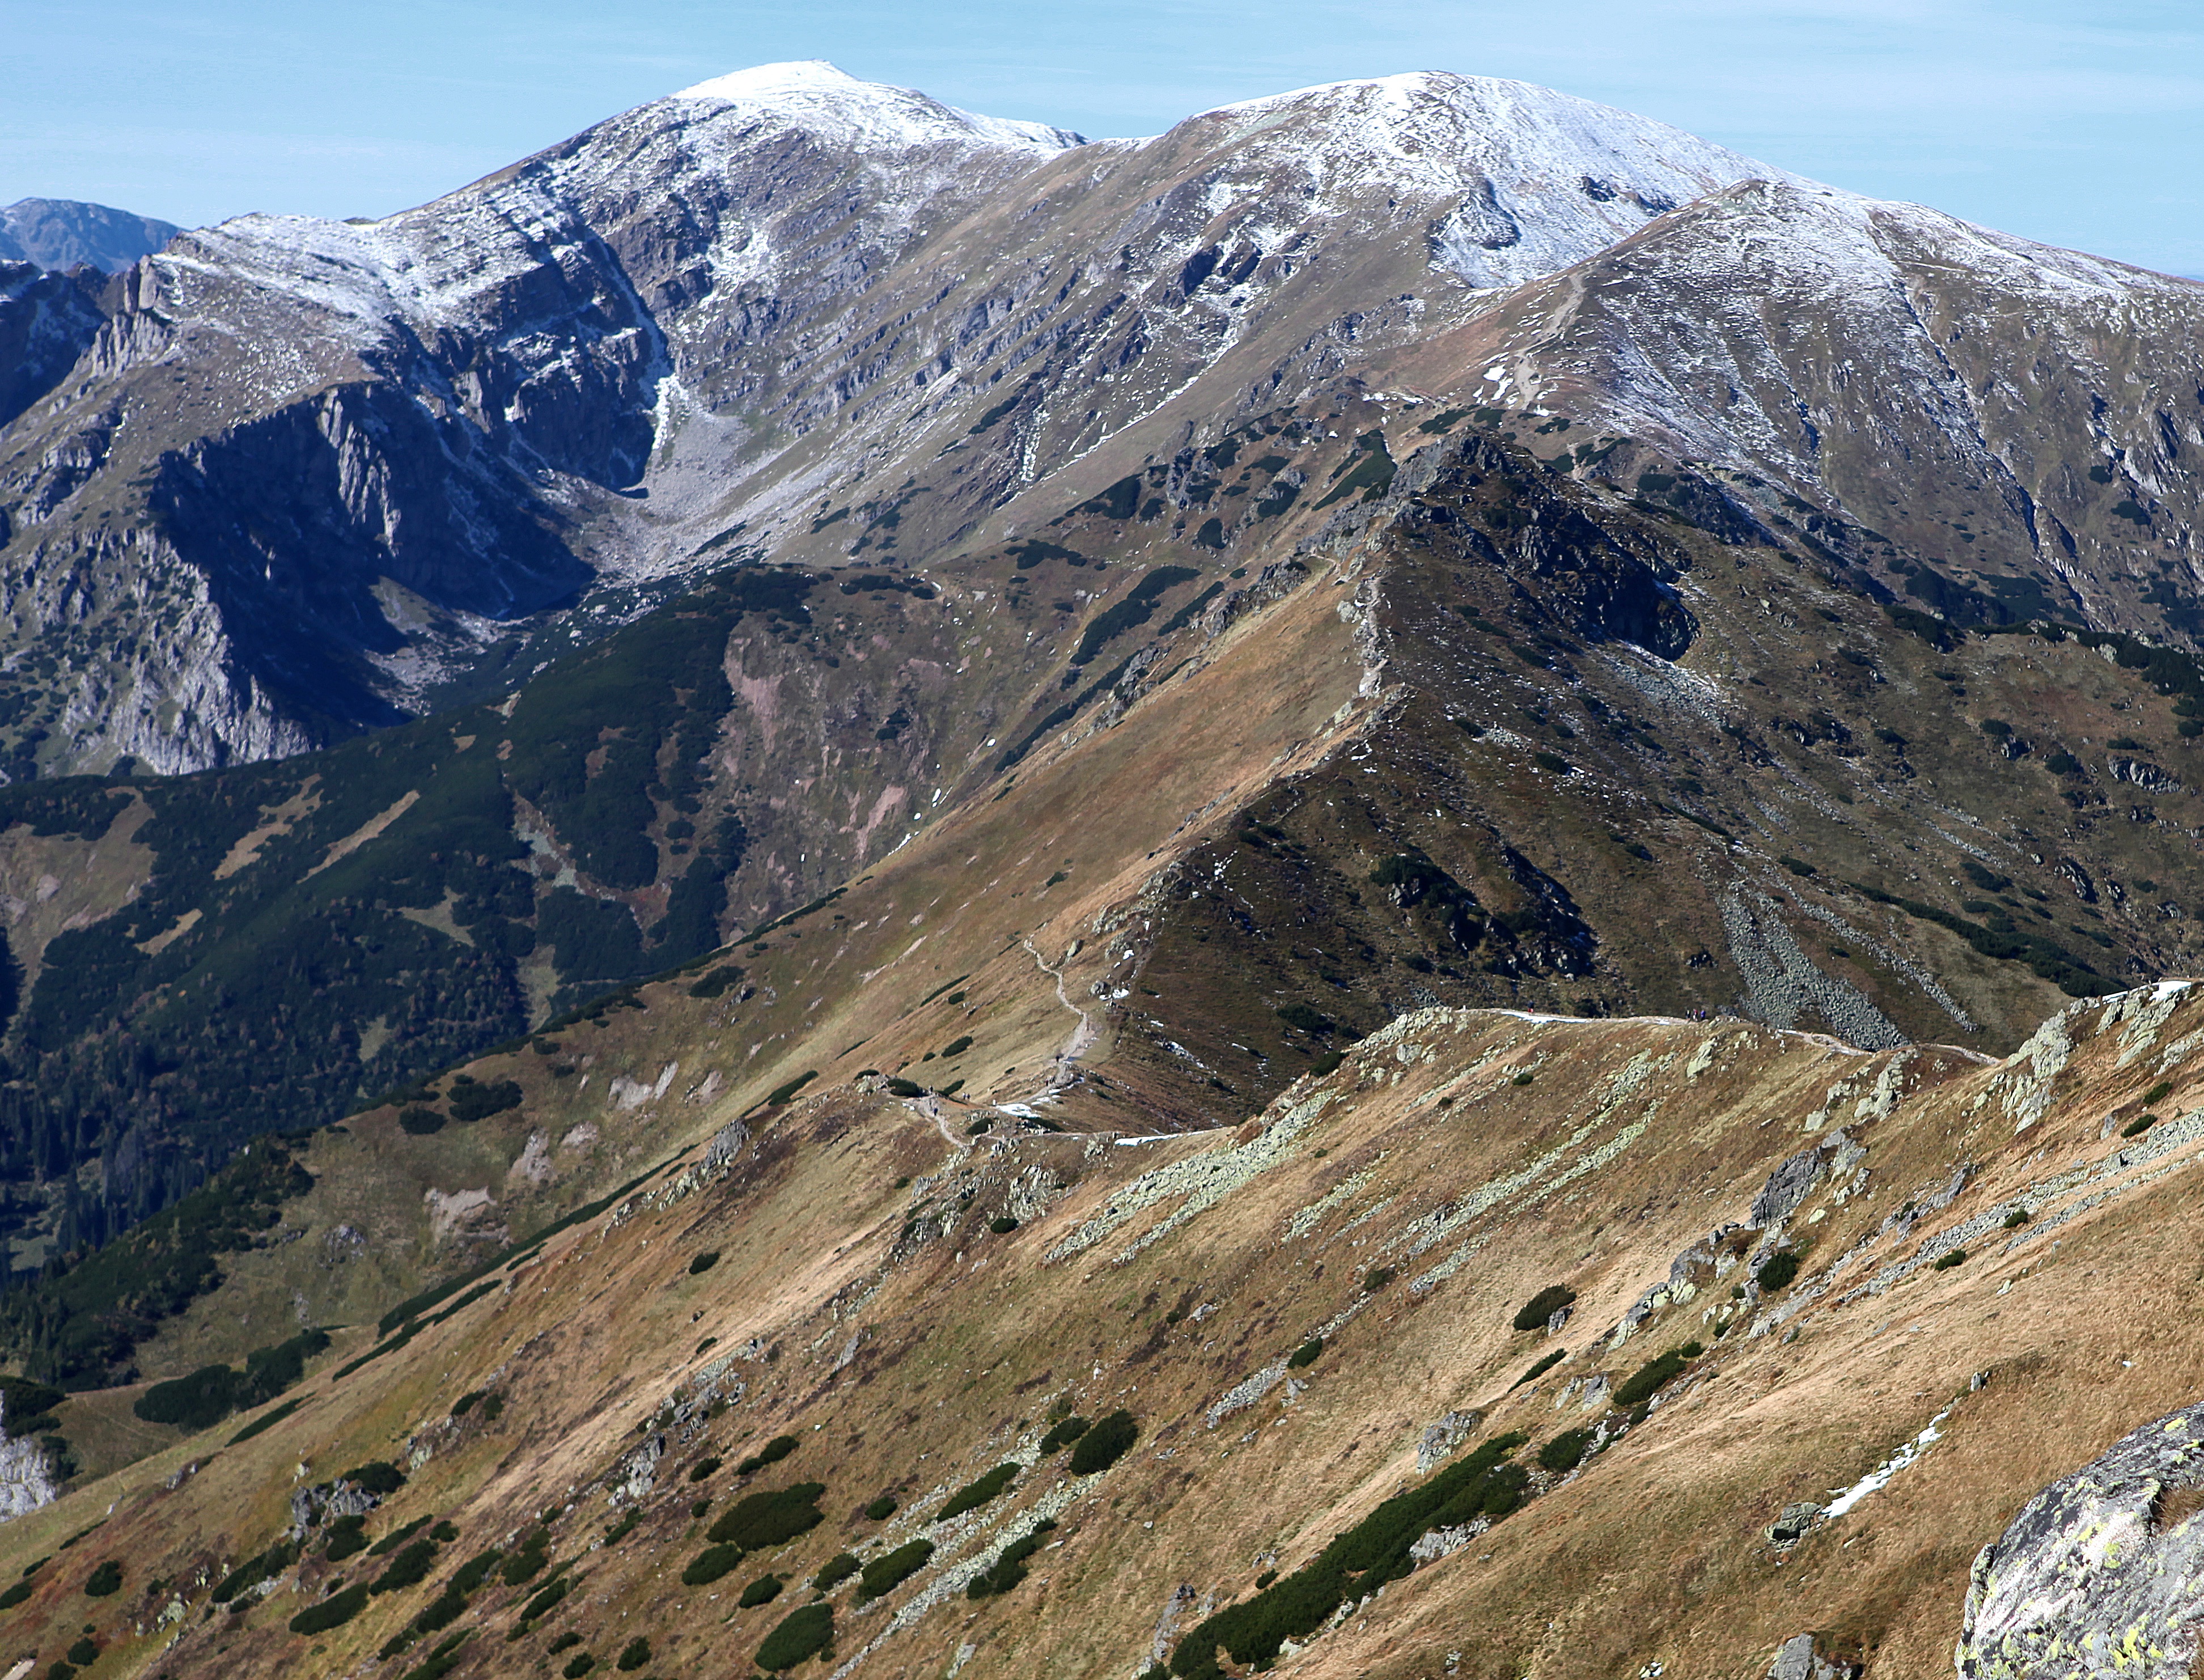
nature, wilderness, walking, mountain, hiking, hill, adventure, valley, mountain range, direction, autumn, ridge, summit, rocks, geology, mountains, alps, backpacking, plateau, fell, cirque, tatry, moraine, polish tatras, hiking trail, landform, a view of the mountains, mountain pass, czerwone wierchy, the snow capped peaks, geographical feature, mountainous landforms, geological phenomenon, kopa kondracka